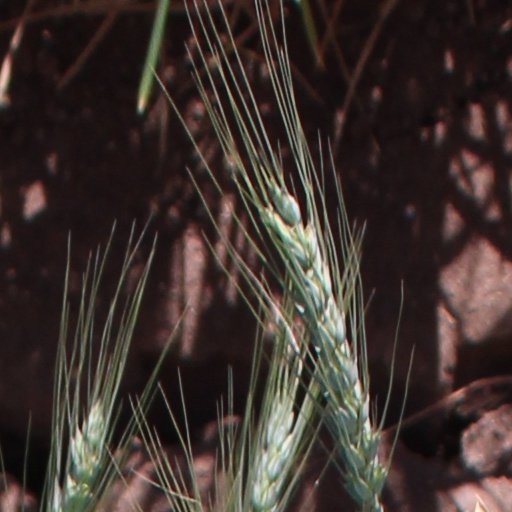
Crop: wheat